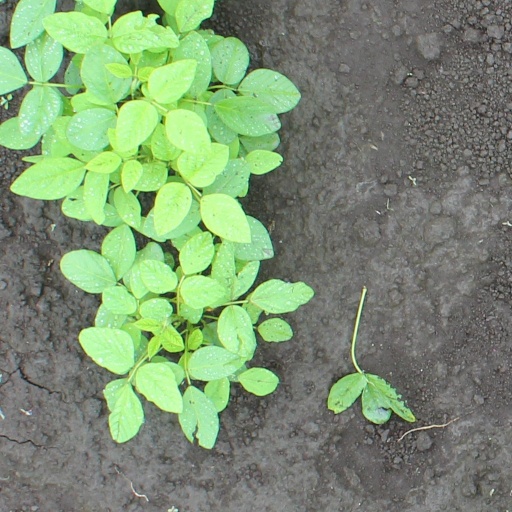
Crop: soybean